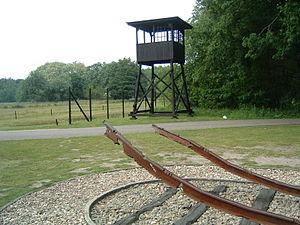
Le camp de regroupement et de transit de Westebork était un camp de détention nazi situé au nord-est des Pays-Bas. Utilisé pendant la Seconde Guerre mondiale comme étape vers les camps d'extermination de Pologne occupée, il détenait environ 10 000 personnes après octobre 1942. Quelque 107 000 victimes dont Etty Hillesum et Anne Frank sont passées par ce camp ou y sont décédées.